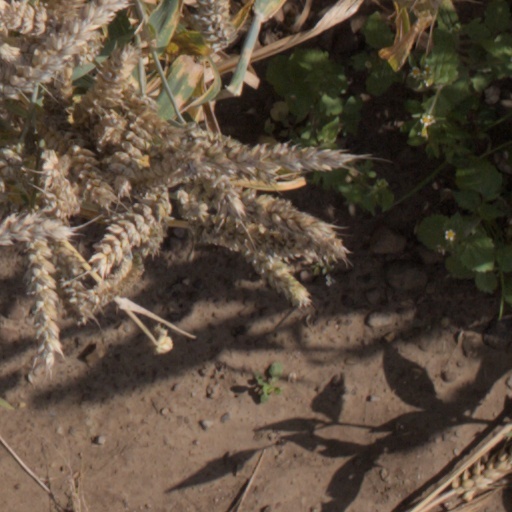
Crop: wheat